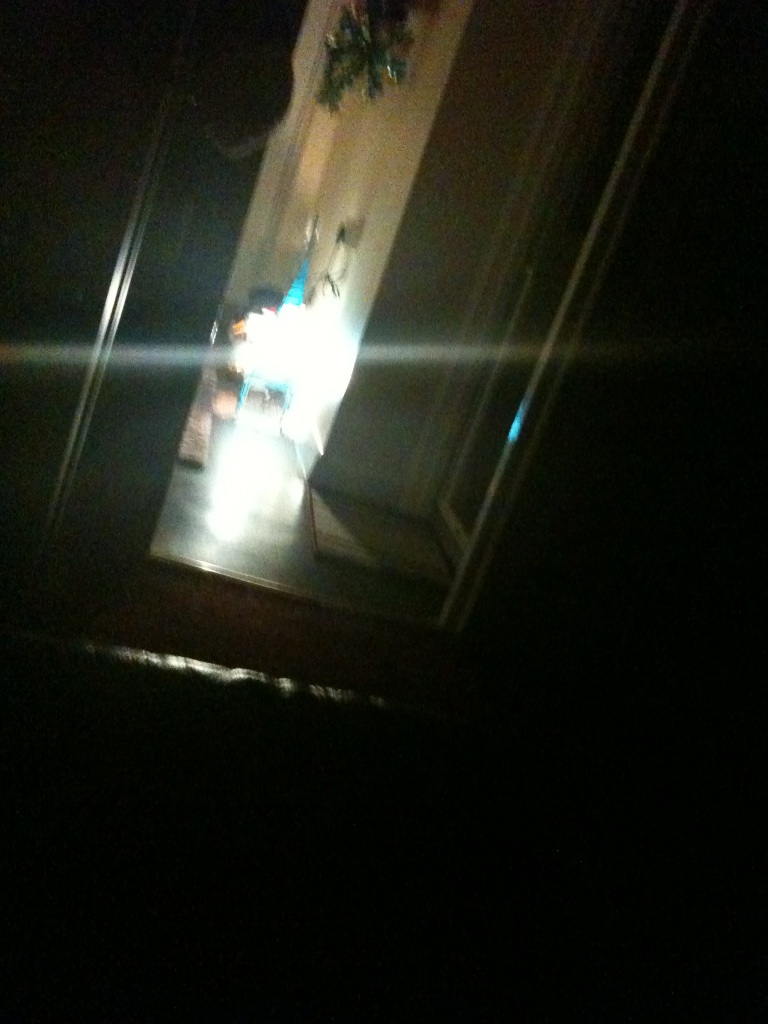Question: What is this item?
Answer: unanswerable